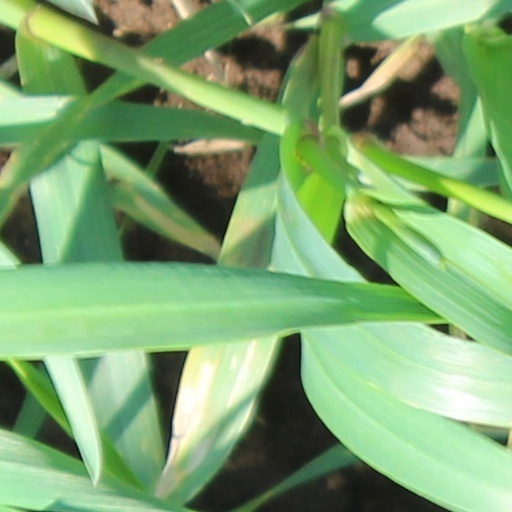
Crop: wheat